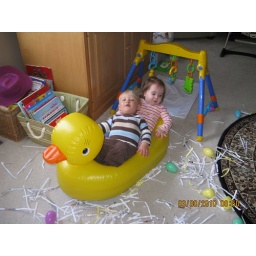
Doing row row your boat in the duck